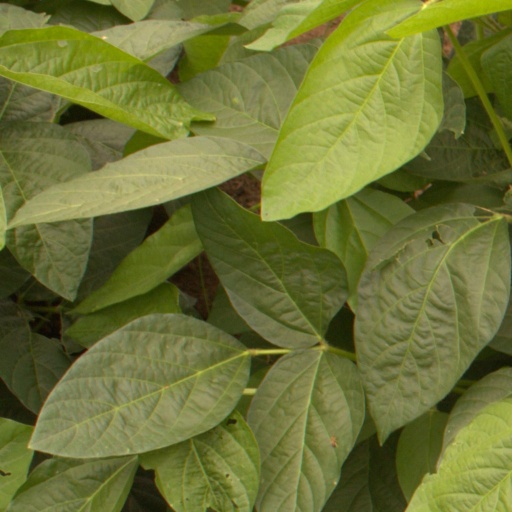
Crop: soybean